History of U.S. foreign policy, 1829–1861

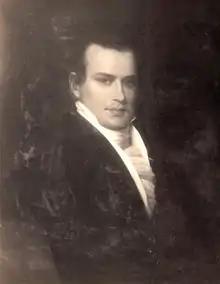
Jackson's Minister to France William C. Rives successfully negotiated payments that France owed the U.S. for damages caused by Napoleon.

policy of the United States during the presidential administrations of Andrew Jackson, Martin Van Buren, William Henry Harrison, John Tyler, James K. Polk, Zachary Taylor, Millard Fillmore, Franklin Pierce, and James Buchanan. During this era, the United States annexed the Republic of Texas, acquired the Mexican Cession by defeating Mexico in the Mexican–American War and partitioned Oregon Country with the United Kingdom of Great Britain and Ireland. The period began with the inauguration of Jackson in 1829, while the onset of the American Civil War in 1861 marked the start of the next period in U.S. foreign policy.